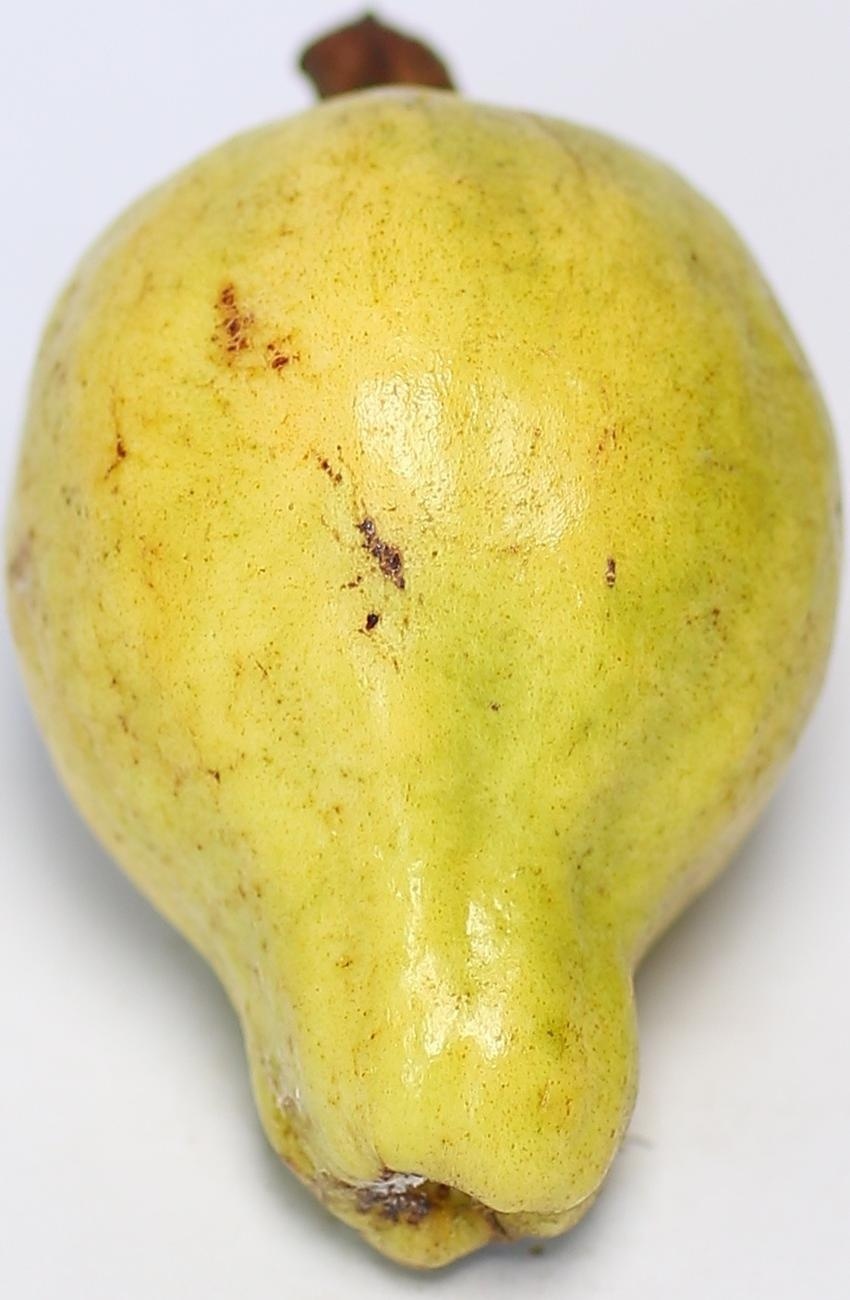
Maturity: ripe
Variety: local-sindhi